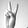
ASL letter: V